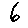
Label: 6